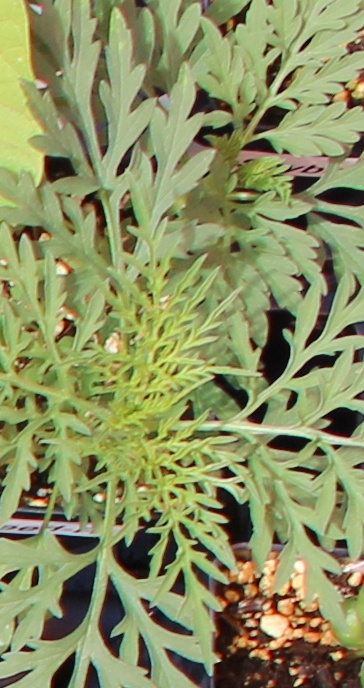
Label: Ragweed